Magdeburg

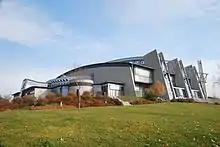
The GETEC Arena

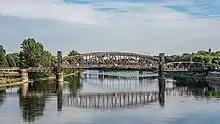
Magdeburg Vertical-lift bridge (Hubbrücke)

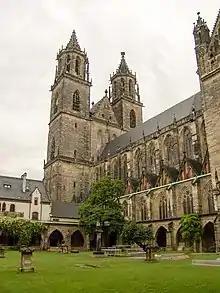
Cathedral of Magdeburg

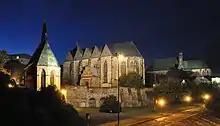
The three churches at night

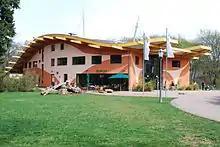
Entrance – Zoo Magdeburg

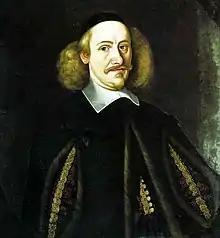
Otto von Guericke

One of Magdeburg's most impressive buildings is the Lutheran Cathedral of Saints Catherine and Maurice with a height of , making it the tallest church building of eastern Germany. It is notable for its beautiful and unique sculptures, especially the "Twelve Virgins" at the Northern Gate, the depictions of Otto I the Great and his wife Editha as well as the statues of St Maurice and St Catherine.